Rivalry

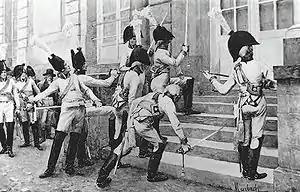
Rivalry between France and Germany has existed as long as the two nations states have; here, officers from the Prussian Gardes du Corps, wishing to provoke war, sharpen their swords on the steps of the French embassy in Berlin in the autumn of 1806.

A rivalry generally refers to competition between people or groups, where each strives to be more successful than the other. Alternatively, and especially when used in the verb form (rivaled and rivaling in American English, and rivalled and rivalling in British English) it may indicate a relationship of equality, as in "the rival of their peers," "a person without rival," or an "unrivaled performance". The origin of the root "rival" comes from the Middle French and Latin "rivalis", and the French "rivus", meaning a person who drinks from or utilizes the same brook or stream as another. The word likely entered the English language around 1577, and appeared in the writings of William Shakespeare as early as 1623, in "Two Gentlemen of Verona".